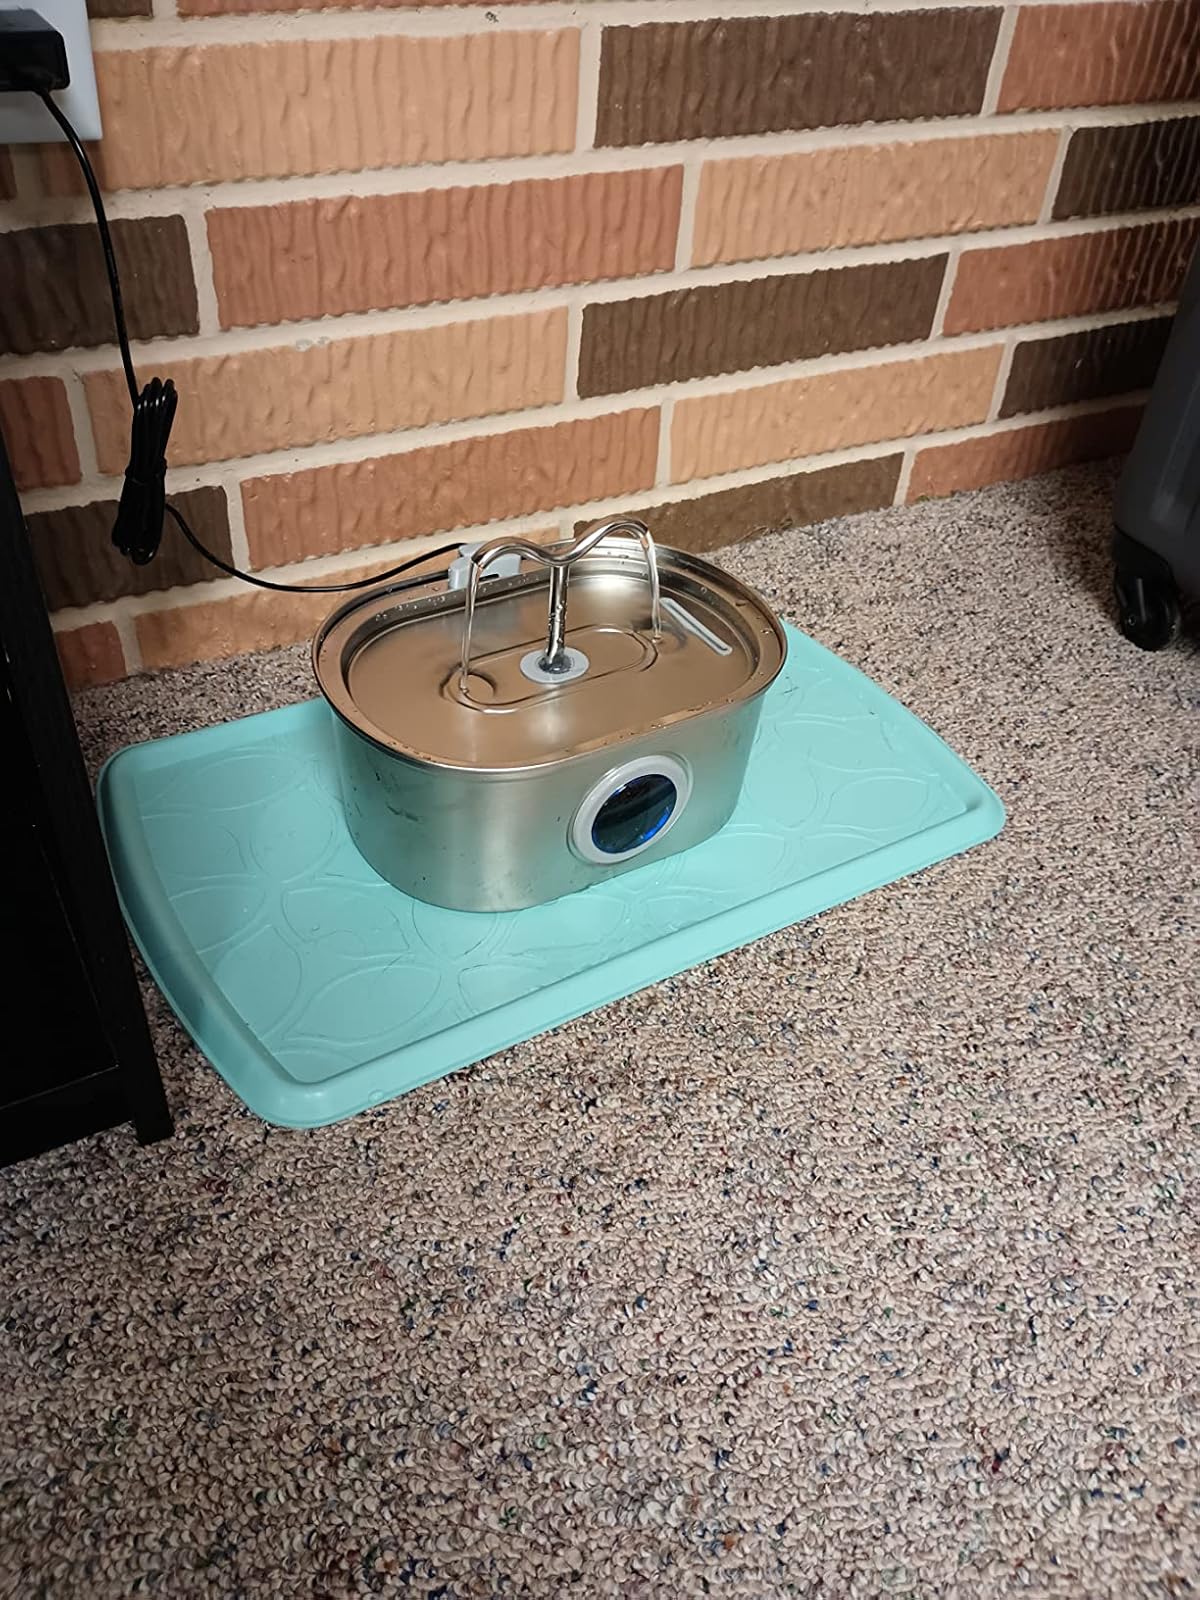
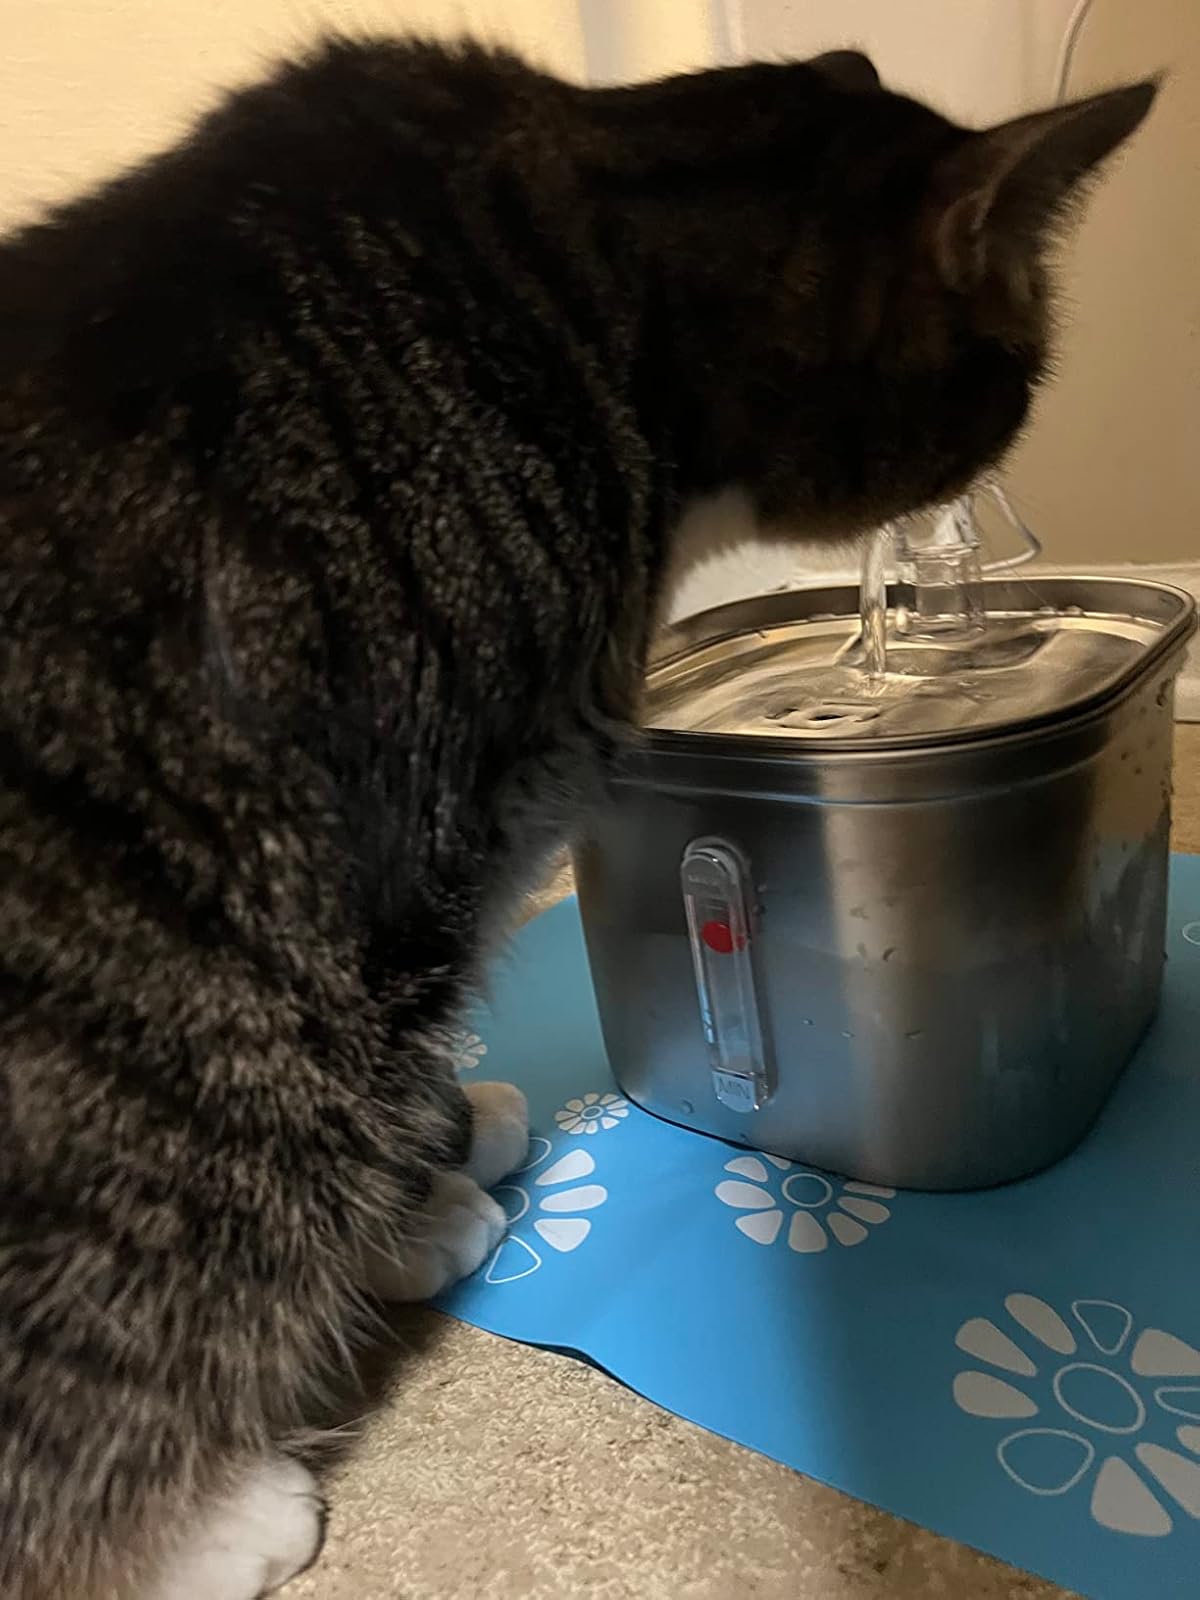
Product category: items_bowl
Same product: no